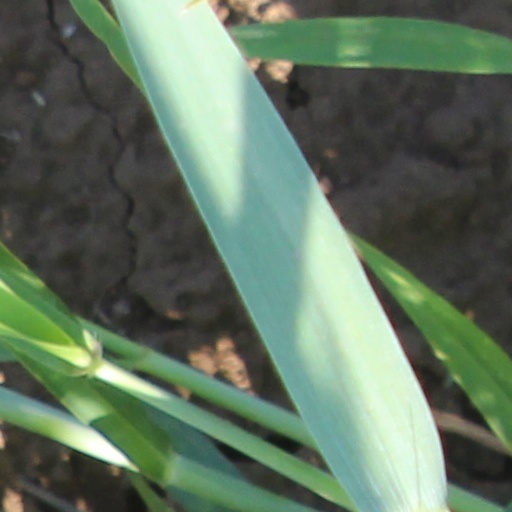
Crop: wheat